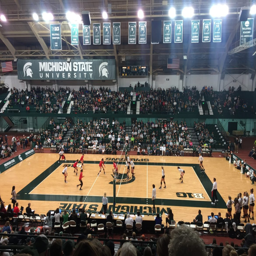
the women 's volleyball team plays .